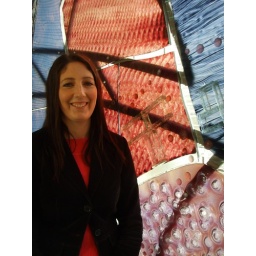
Amazing fused glass wall in Blasket Island Museum, on the wild and windswept west Irish coast.